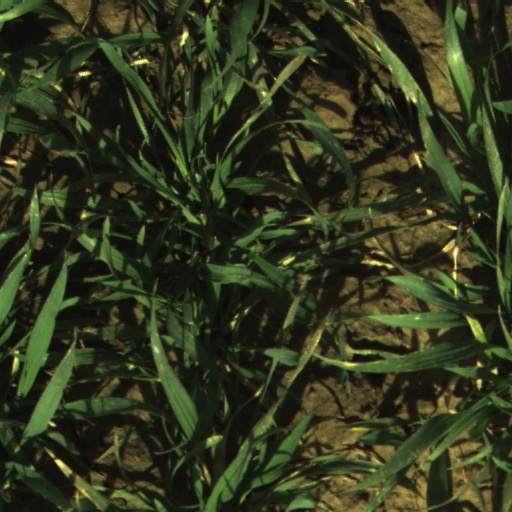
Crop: wheat